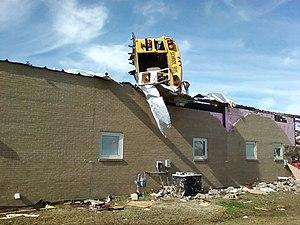
Car scolaire expédié sur le toit d'une école par une tornade
Les mythes à propos des tornades sont des croyances incorrectes en ce qui concerne les tornades. Les causes sont multiples : reportages effectués par des personnes peu familières avec le phénomène, le sensationalisme de la part des médias qui font la course au scoop, et la transmission d'informations fausses dans les émissions de variétés ou les films. Ces idées reçues concernent divers aspects de la problématique des tornades : comment assurer sa sécurité? comment minimiser les dégâts occasionnés ? quel est le rapport entre la géométrie de la tornade et sa force ? quelle est sa trajectoire ? Par exemple, les tornades se déplacent « généralement » vers le nord-est dans l'hémisphère nord, et le sud-est dans celui du sud, mais il y a de nombreuses exceptions. Ainsi un sophisme tiré de cette généralisation peut induire en erreur quelqu'un à propos des mesures à prendre en cas de tornade, en particulier de l'endroit le plus sécuritaire où se cacher.